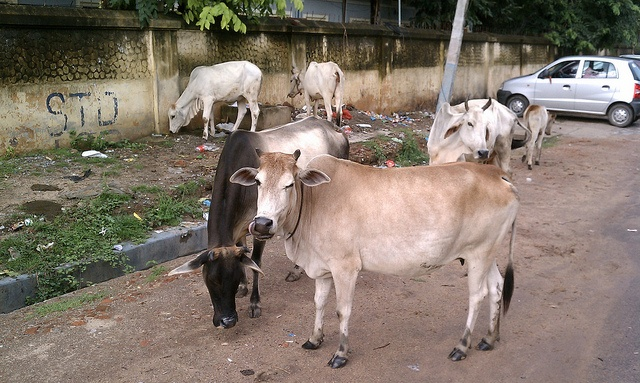
An assortment of cows loose and investigating a city parking lot.
A herd of cow grazing on a city street
A group of cows grazing and standing a a road.
a number of cows on a city street near a building
A herd of cows grazing in a grass and dirt area of a parking lot.